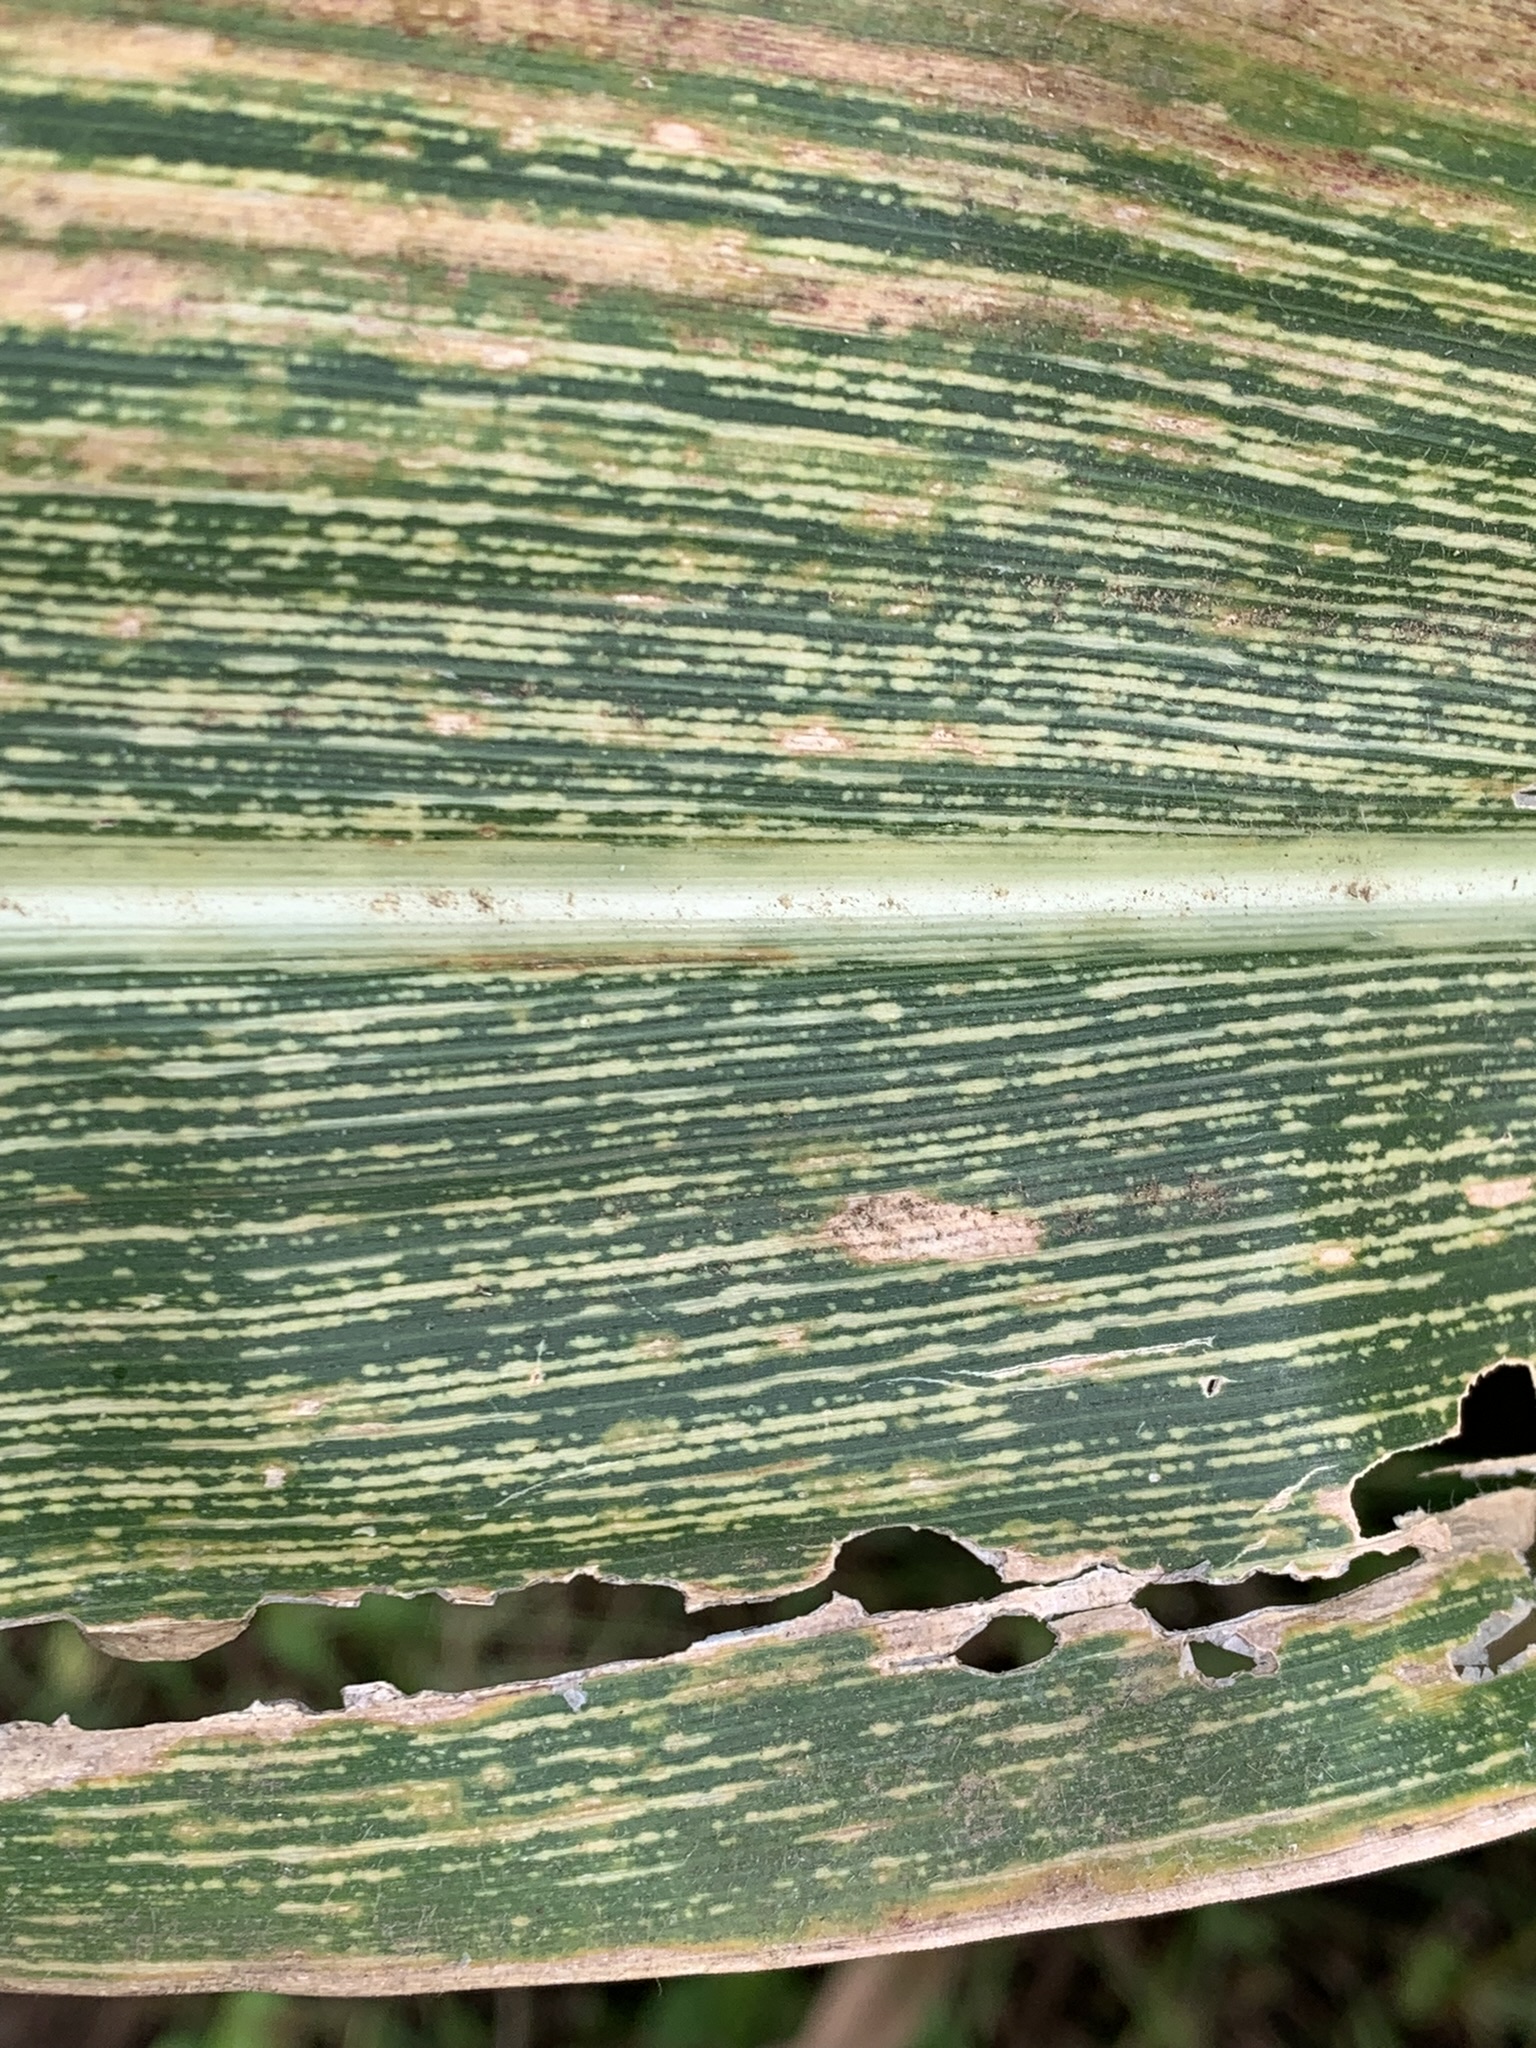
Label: MSV